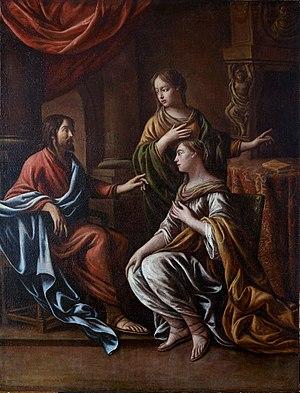
Mathieu Le Nain
Antoine, Louis et Mathieu Le Nain sont trois frères peintres français du début du XVIIᵉ siècle.
Saint-Didier est une commune française située dans le département d'Ille-et-Vilaine en Région Bretagne, peuplée de 2 052 habitants.